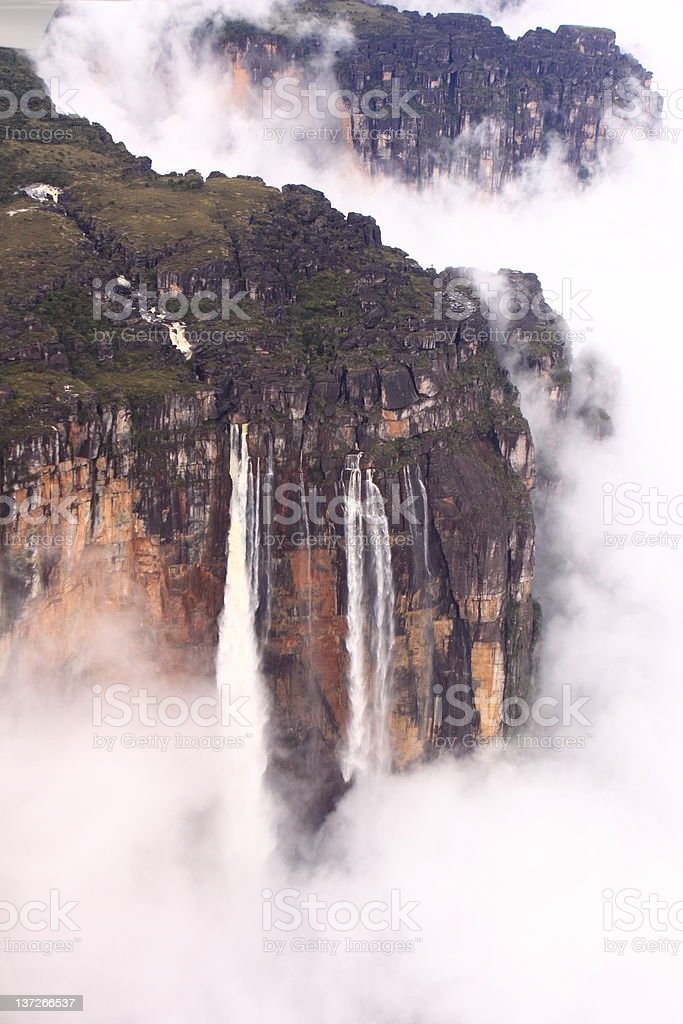
Landmark: Angel Falls